Knights of Ålleberg

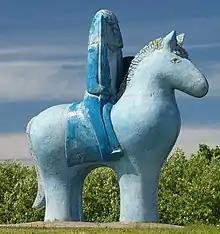

According to Swedish legend, the Knights of Ålleberg are ghosts of twelve knights who died at the Battle of Åsle in a 1389. The legend is an example of the king asleep in mountain motif in folklore.